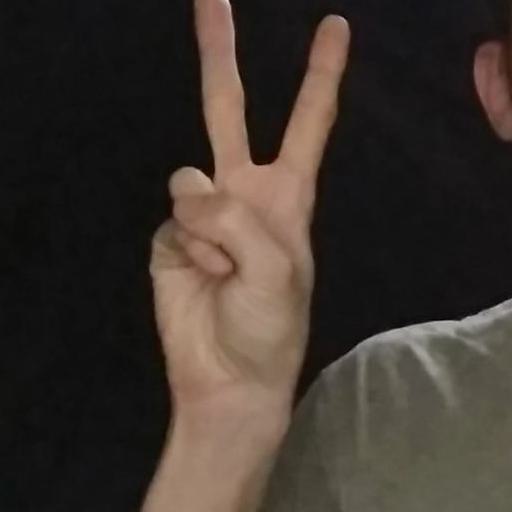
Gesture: peace